Telugu Desam Party

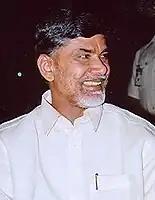
N. Chandrababu Naidu

After the formation of Telangana, the TDP, in alliance with Bharatiya Janata Party (BJP), contested the 2014 Legislative Assembly election. TDP won 15 seats in the newly formed Telangana Legislative Assembly securing most of its seats in the districts of Ranga Reddy, Hyderabad, Mahabubnagar, Warangal, and Khammam. The party also won a Lok Sabha seat from Malkajgiri in the simultaneously held 2014 Indian general election. However, defections of legislators and other leaders from TDP to the Telangana Rashtra Samithi (TRS), now known as Bharat Rashtra Samithi (BRS), and the alleged portrayal of TDP as an "Andhra party" by the TRS, led to a decline of the party's influence in the state.